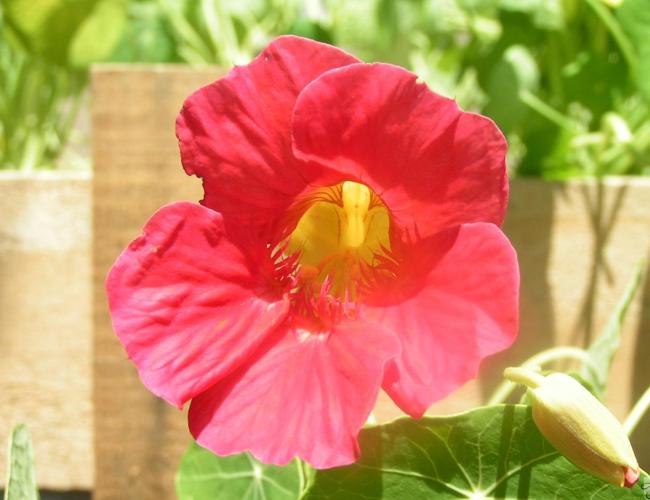
Label: watercress